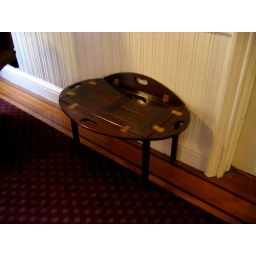
Small table along the wall in a hallway inside The Queen Anne.